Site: brandenburg
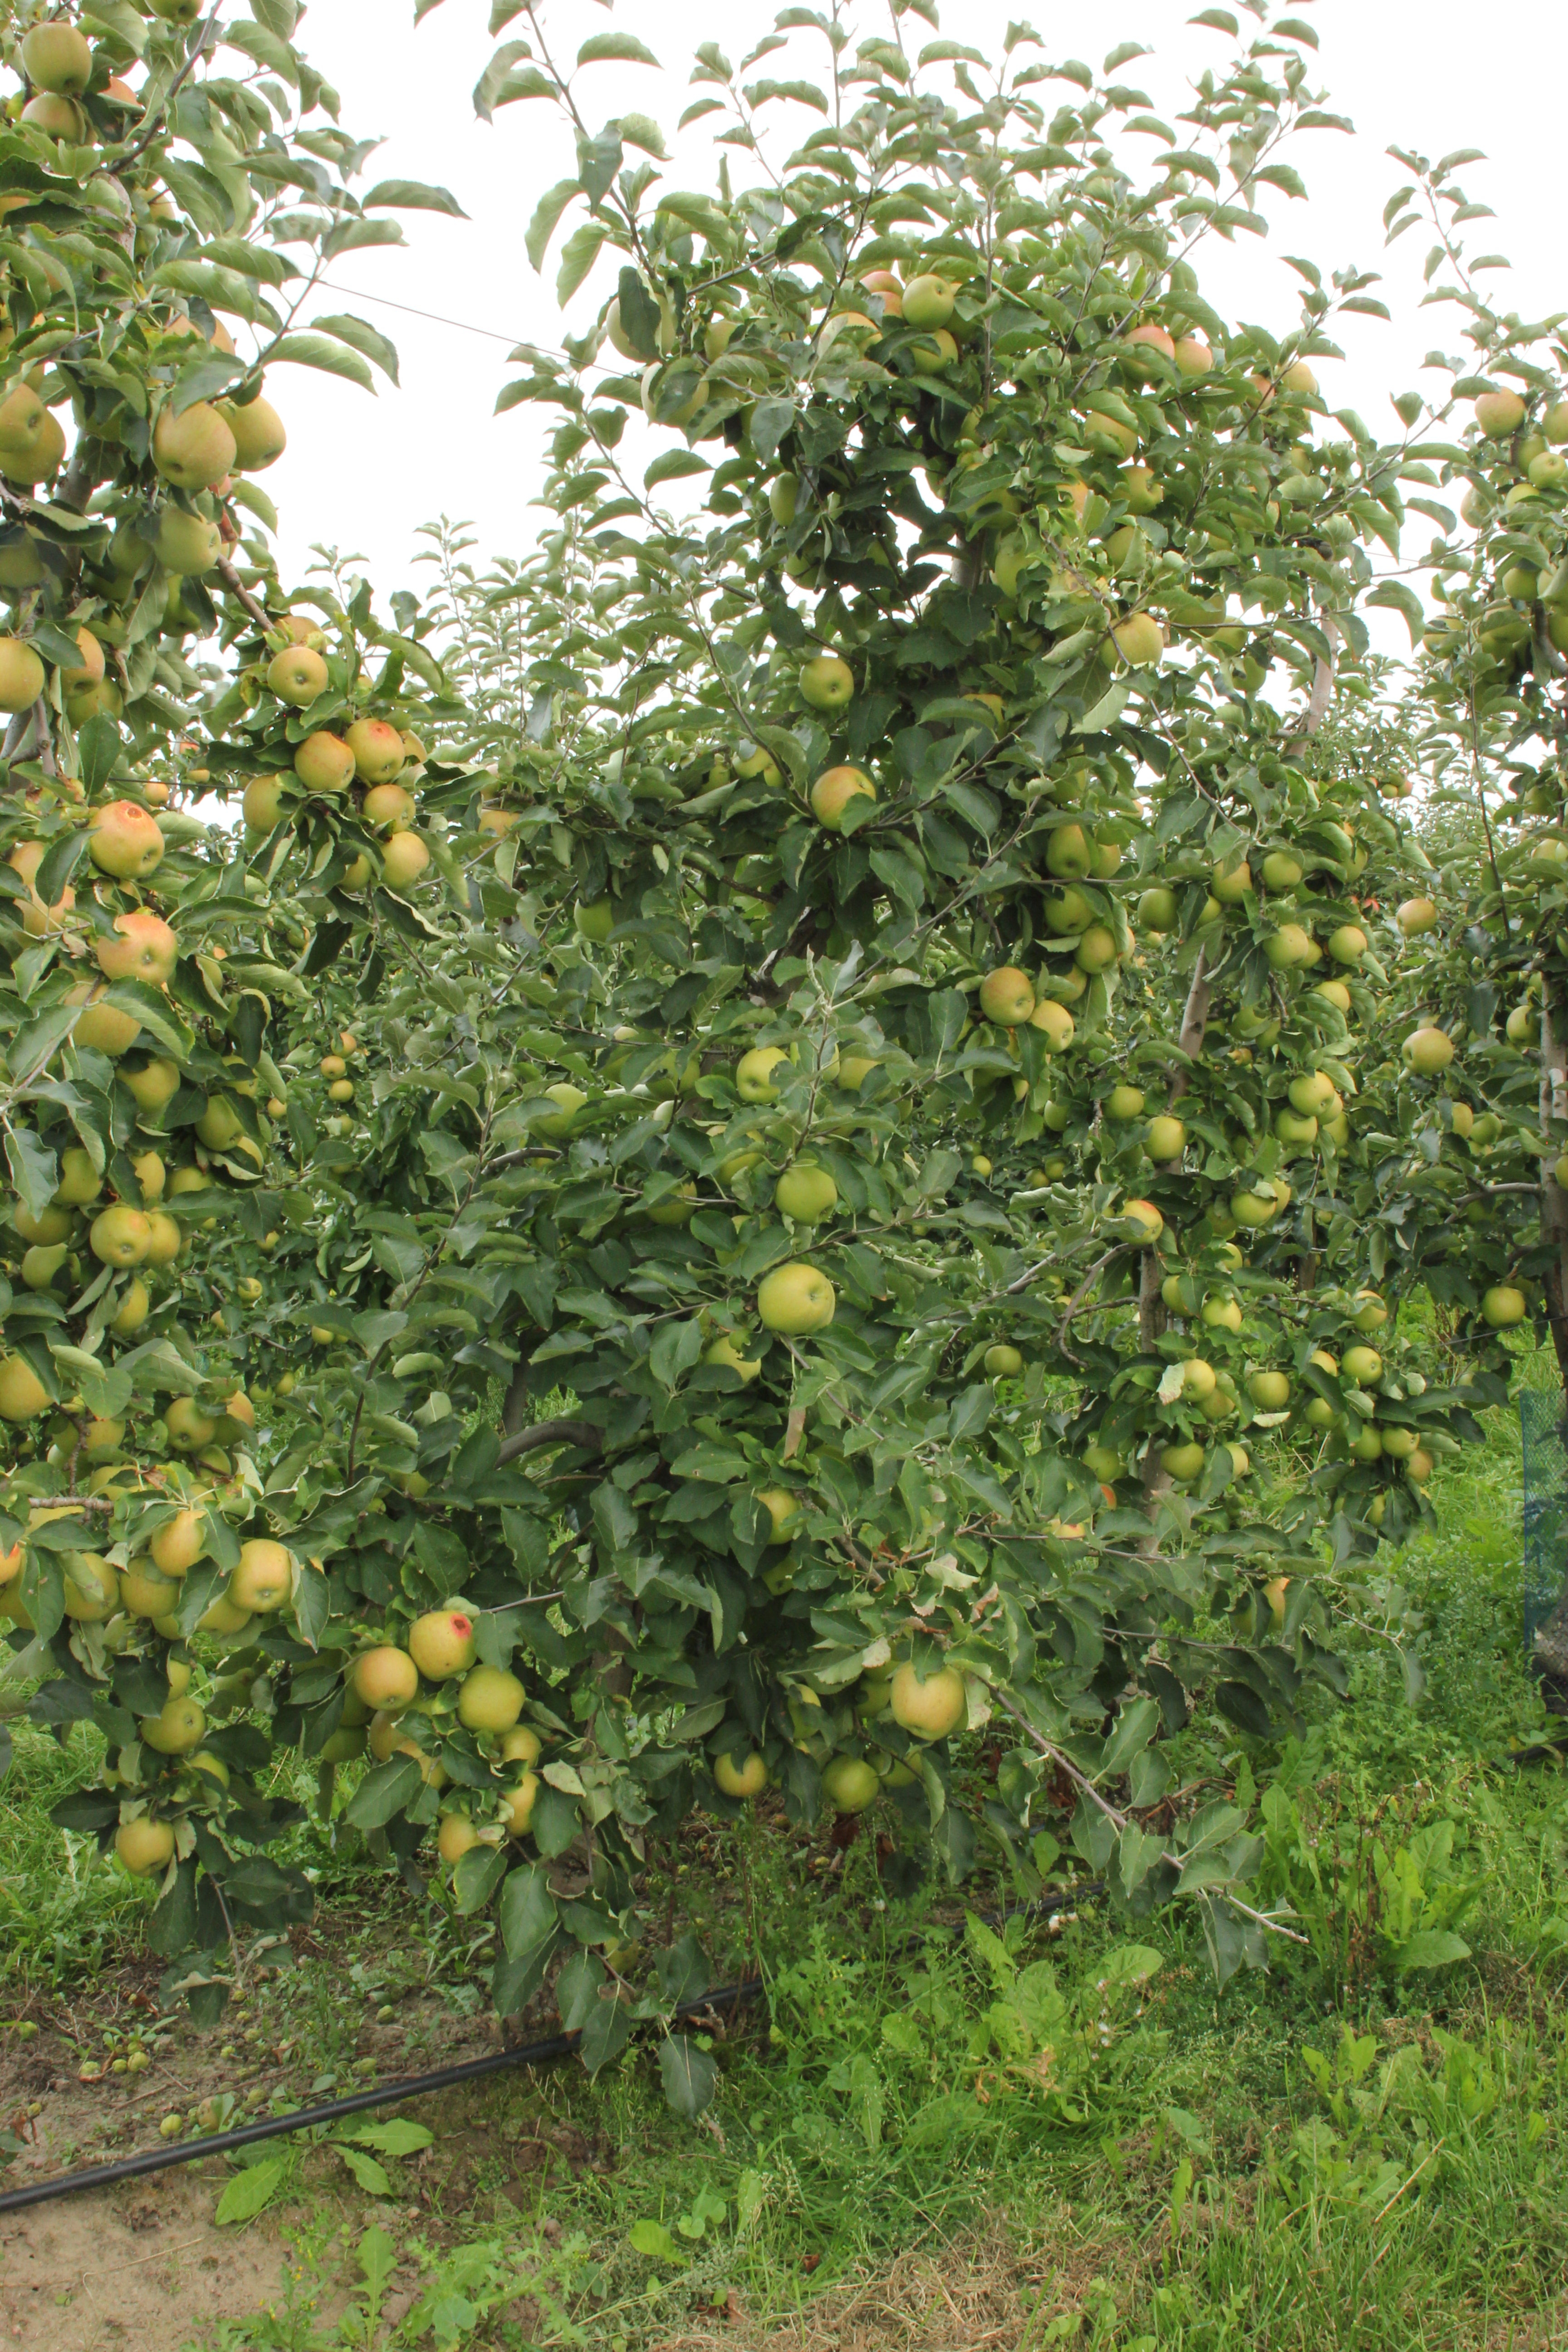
Growth stage (BBCH 87): Maturity of fruit and seed